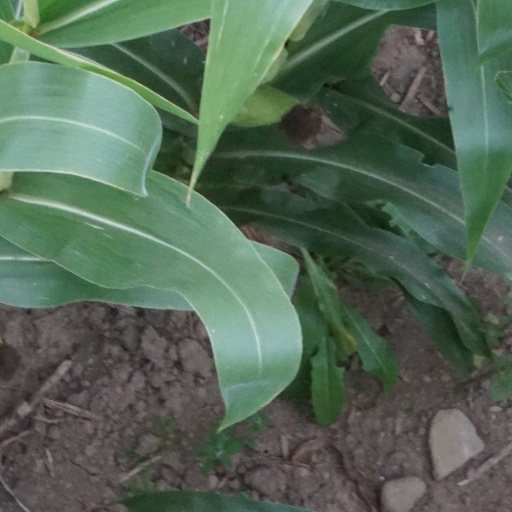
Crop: maize; corn